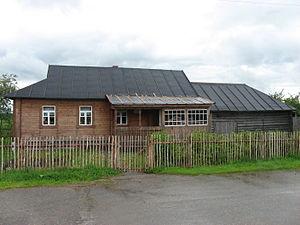
La maison natale-musée de Youri Gagarine est une maison-isba-musée, de Klouchino dans le Oblast de Smolensk de la Région Centre en Russie, à environ 20 km au Nord de Gagarine et 200 km à l'Ouest de Moscou. Maison de naissance et d'enfance entre 1933 et 1945, du célèbre astronaute russe et Héros de l'Union soviétique Youri Gagarine premier pilote de vol spatial habité de l'Humanité, durant une orbite terrestre de 108 minutes sur Vostok 1 du Programme Vostok, du 12 avril 1961.
Klouchino est un village russe de l'oblast de Smolensk situé entre Viazma et Mojaïsk.
Iouri ou Youri Alexeïevitch Gagarine, né le 9 mars 1934 et mort le 27 mars 1968, est le premier homme à avoir effectué un vol dans l'espace au cours de la mission Vostok 1 le 12 avril 1961, dans le cadre du programme spatial soviétique.